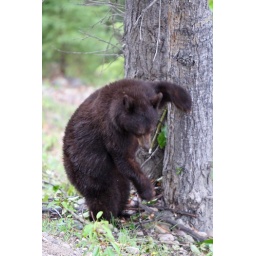
Sow eating catkins in a poplar tree along Sow eating catkins in a poplar tree along 1a.